IWI Galil ACE

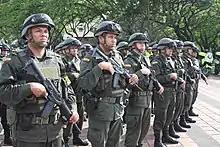
The Colombian Police armed with a Galil ACE 22

The FAMAE has been producing licensed Galil ACE variants since 2014 as the Chilean Armed Forces' service rifle.